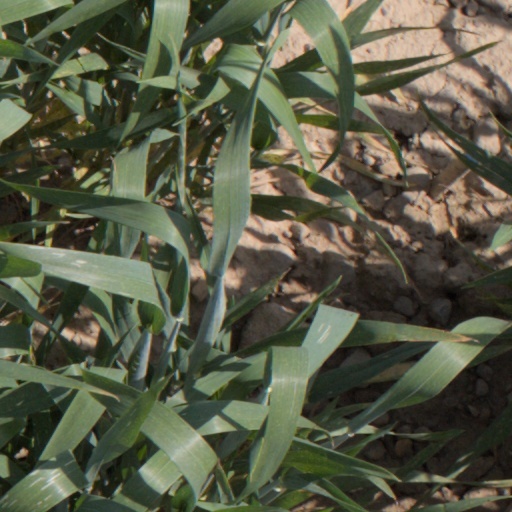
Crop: wheat